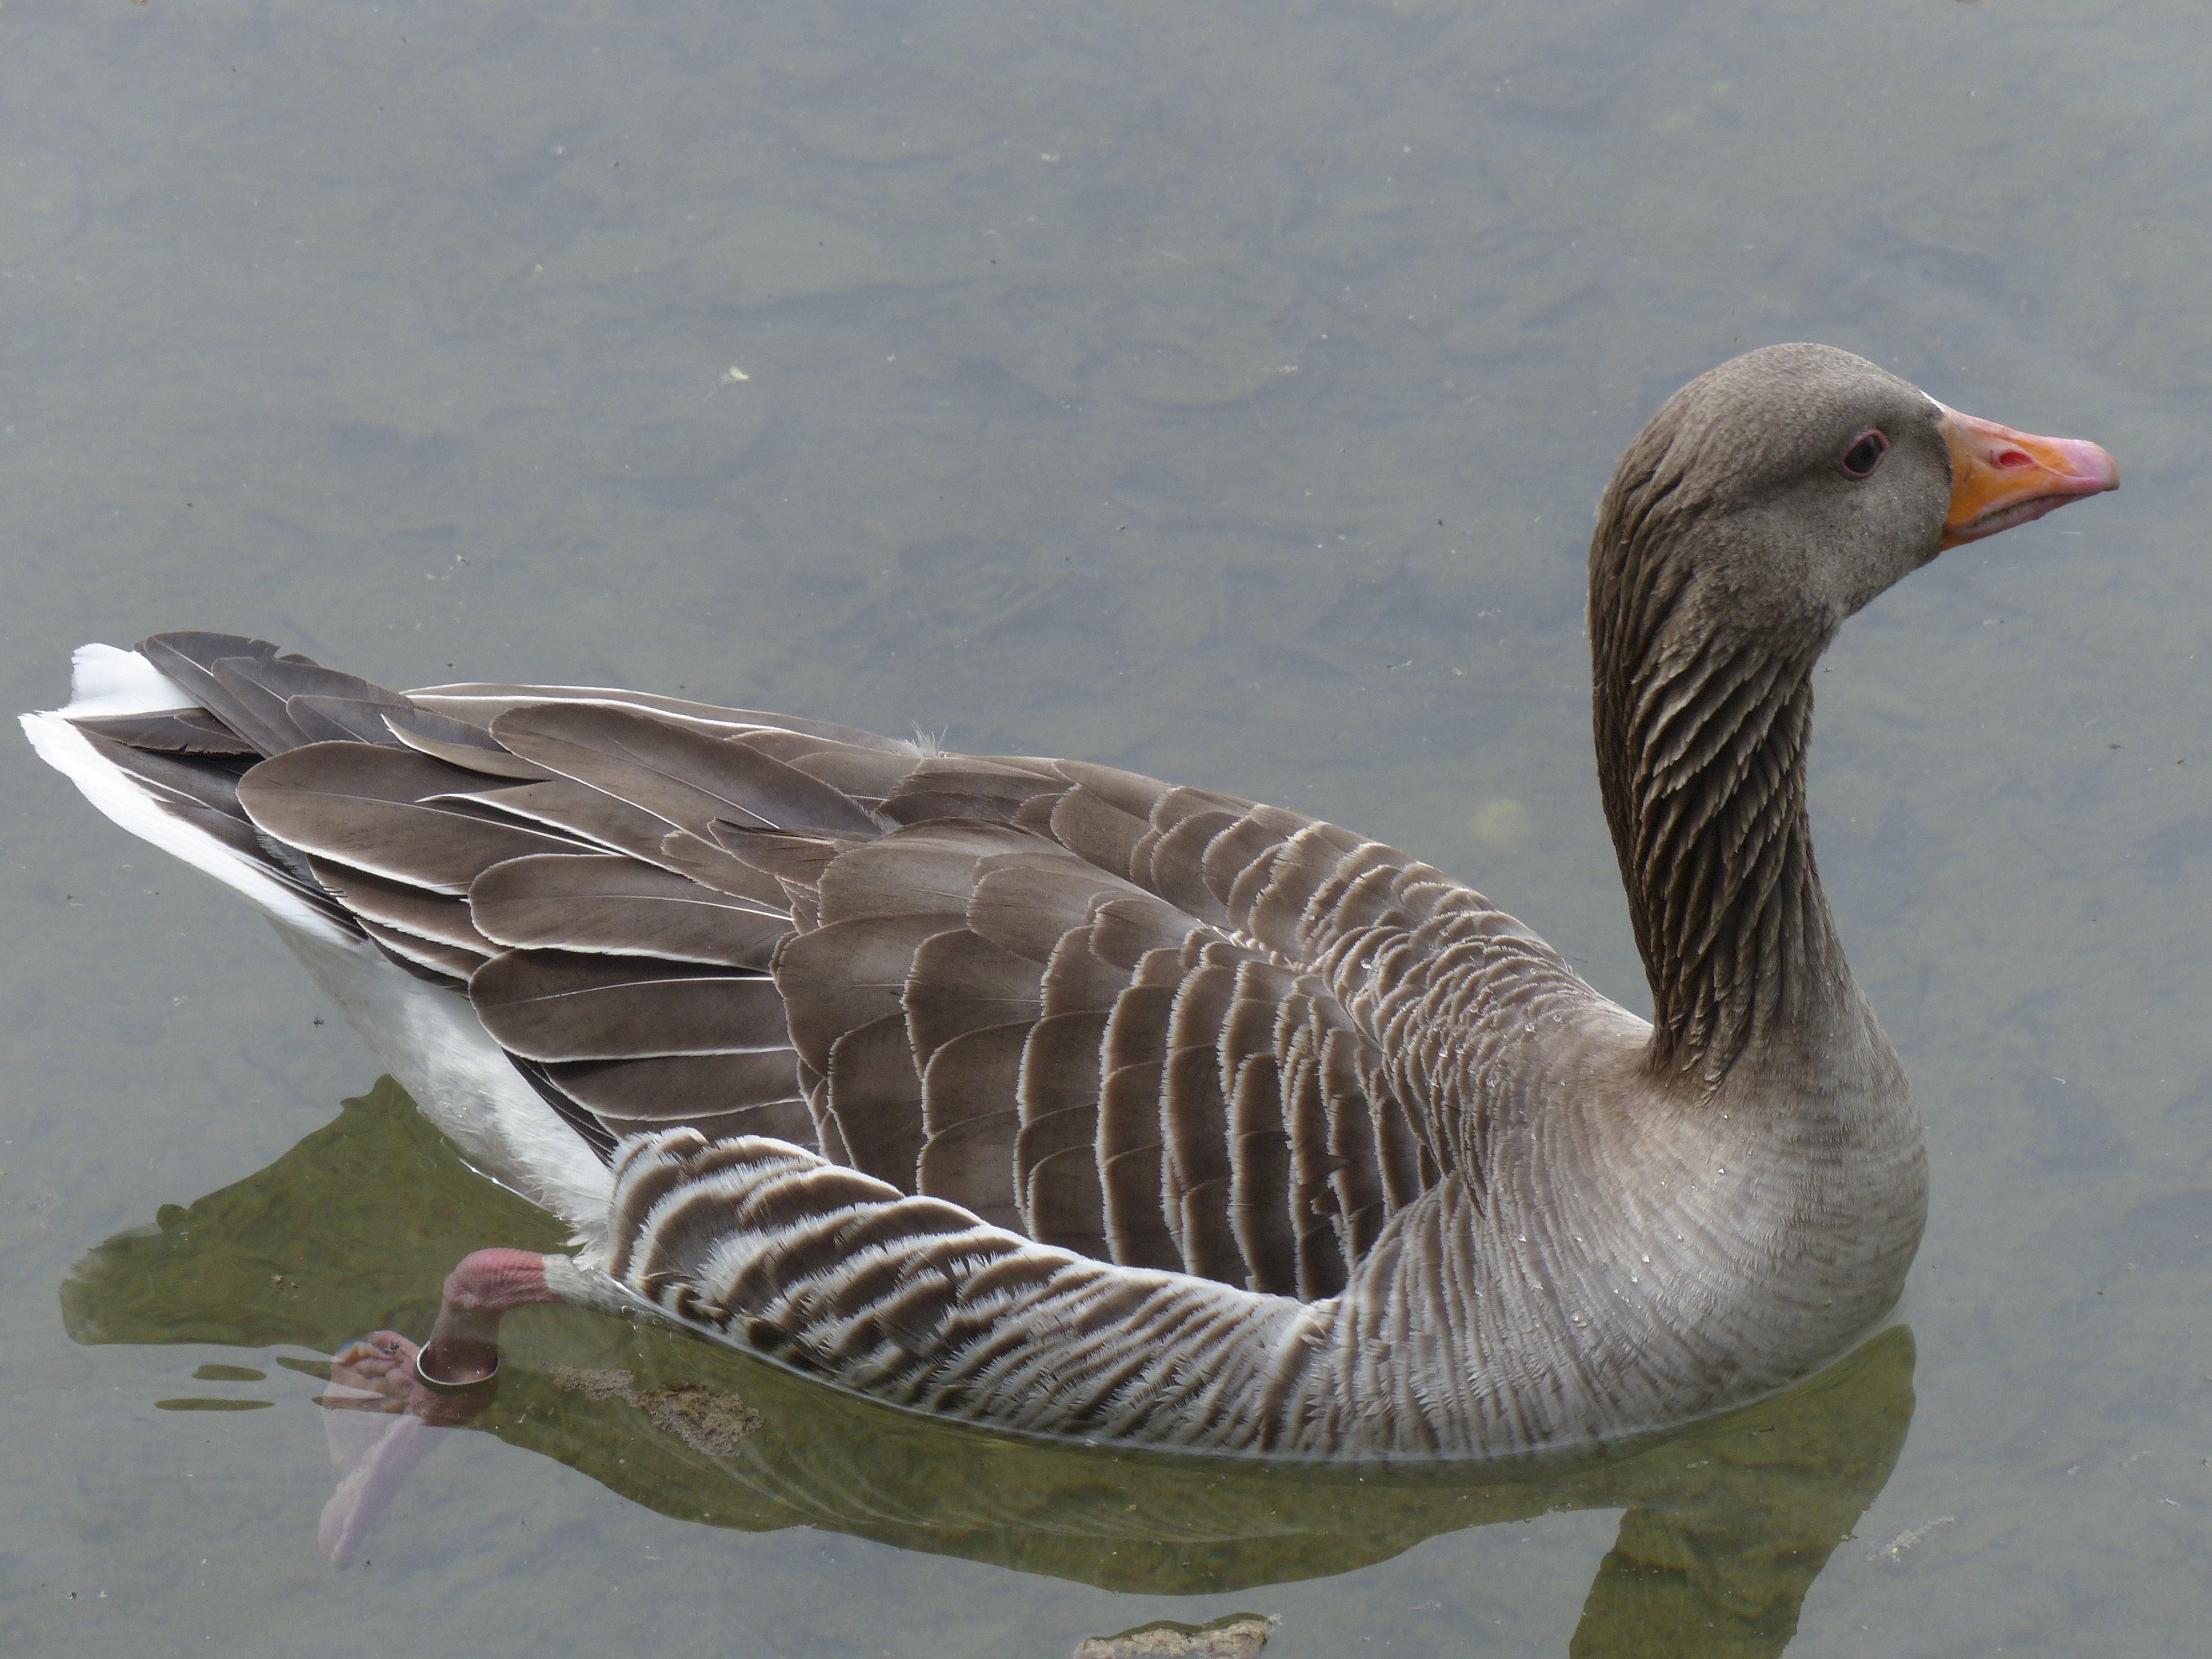
water, nature, bird, wing, lake, animal, wildlife, beak, fauna, wild life, duck, goose, vertebrate, feathered, waterfowl, water bird, animal world, canard, ducks geese and swans, bean goose